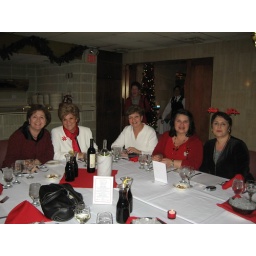
Me, Madeline, Felicia, Rita and Rosaria and Eileen walking in the door